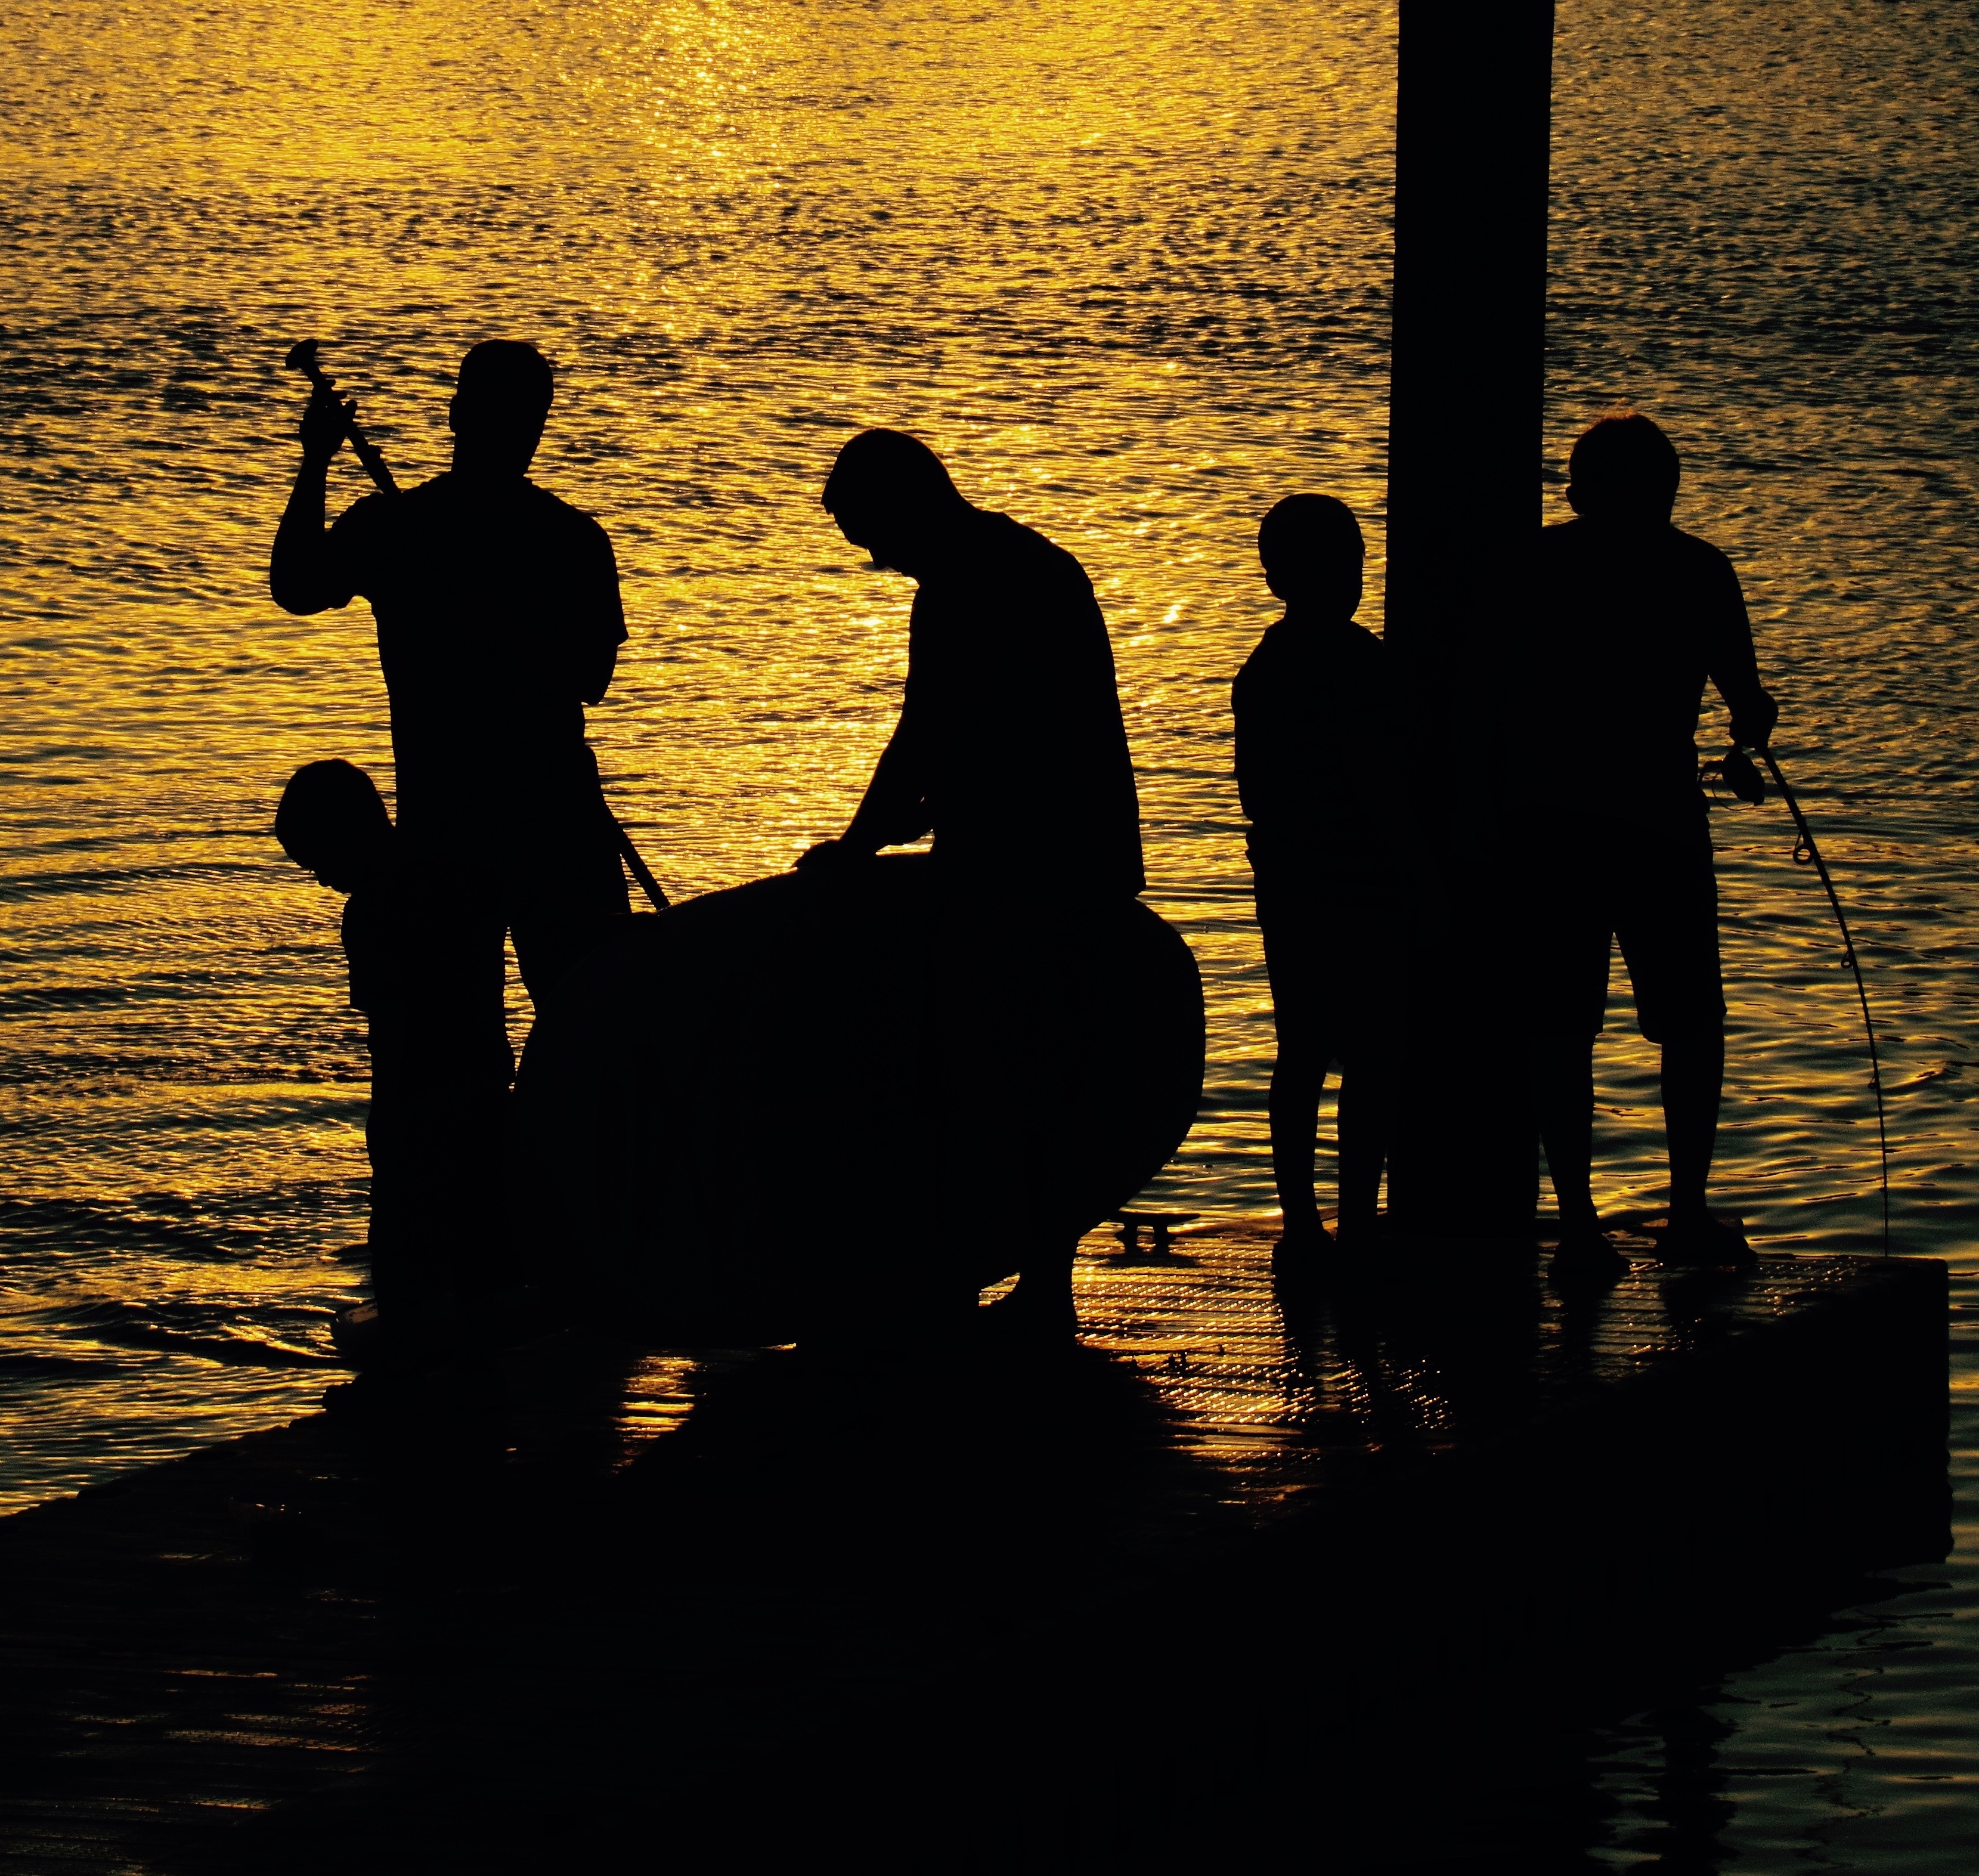
silhouette, sunset, evening, reflection, shadow, romance